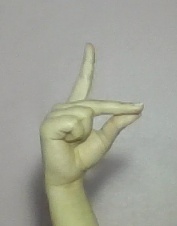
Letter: ta